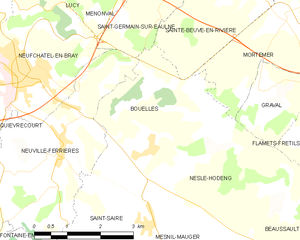
Carte des communes françaises Bouelles